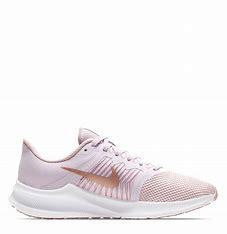
Brand: Nike
Model: Downshifter 11